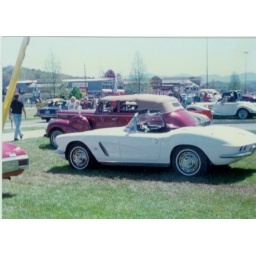
1990`s car shows...found the old pictures in shoe box.